Caochangmen station

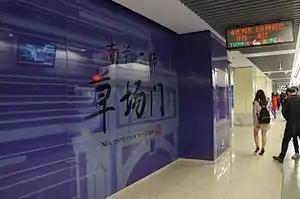
Running-in board in April 2017

Caochangmen station, was known as Caochangmen/NUA/JSSNU station, is a station on Line 4 of the Nanjing Metro, and a interchange station with the Line 7. It opened on January 18, 2017 alongside seventeen other stations as part of Line 4's first phase. The station is oriented on an east–west axis, underneath Beijing West Road and the Caochangmen bypass tunnel. The station is named after the tunnel and two nearby universities: the Nanjing University of the Arts and the Jiangsu Second Normal University. Caochangmen Station has the longest name of any station on the Nanjing Metro network.